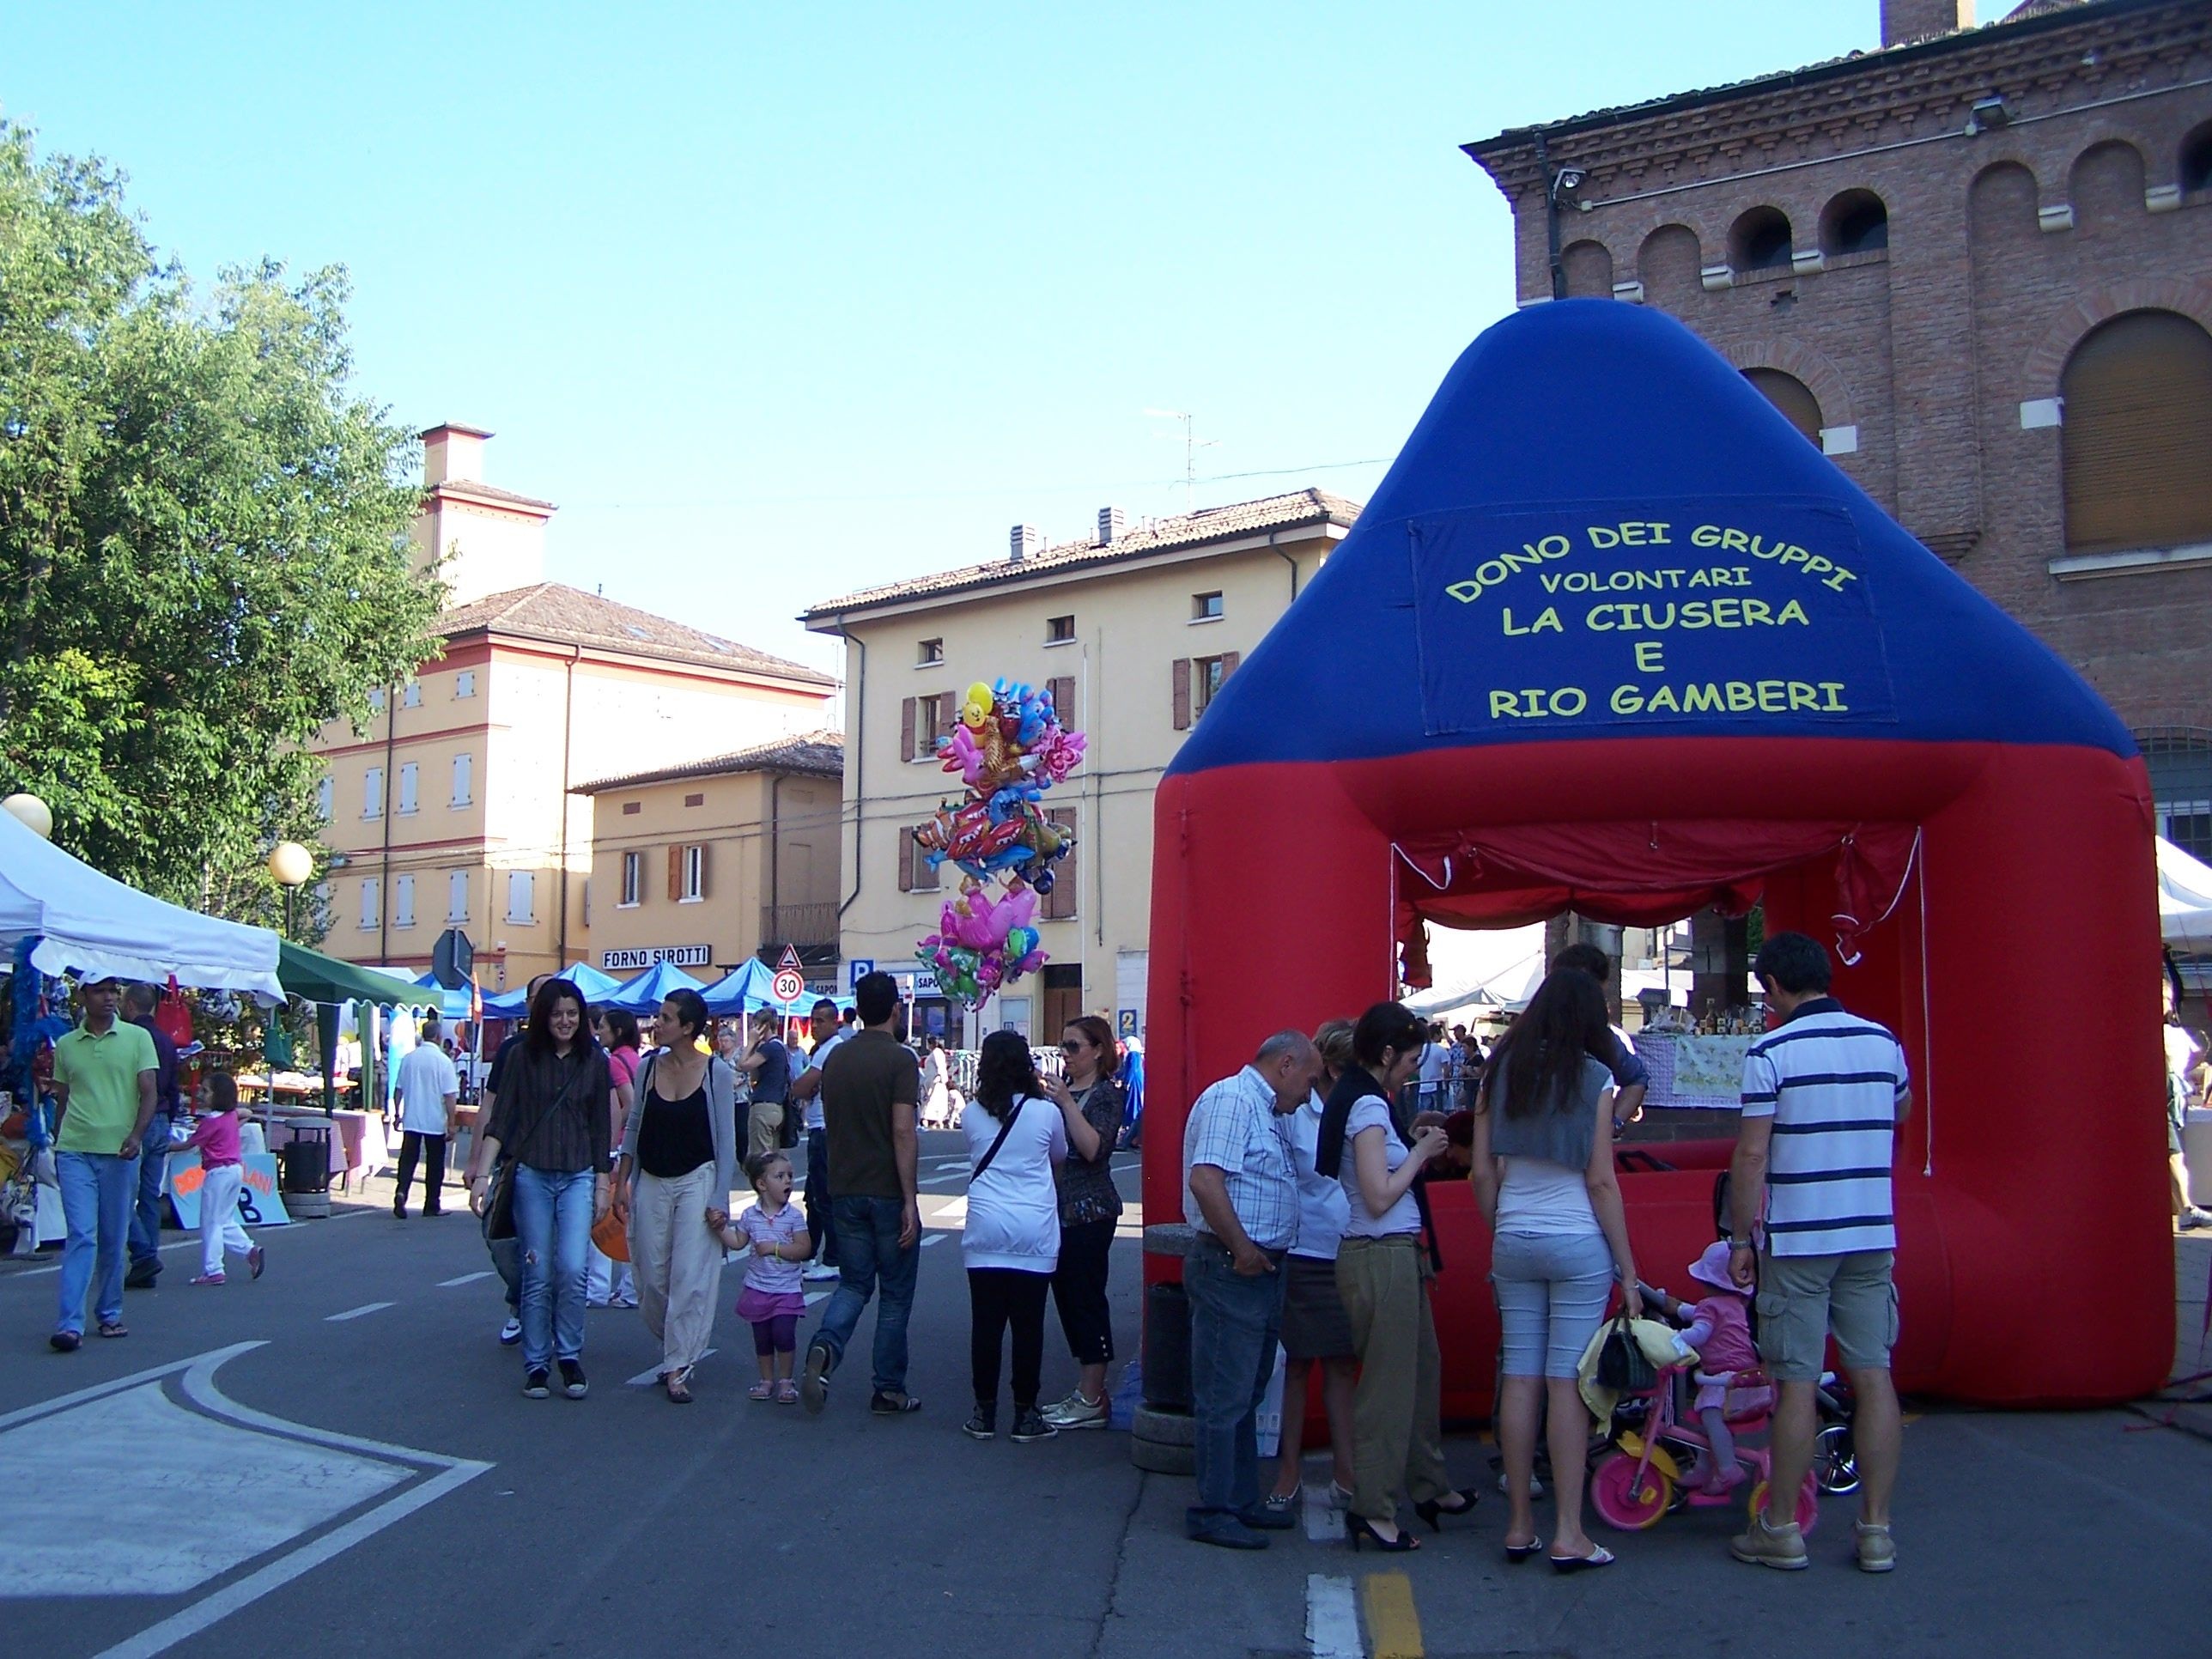
people, play, city, jump, summer, young, child, italy, playing, childhood, activity, cheerful, festival, fun, happiness, fair, active, inflatable, cele, bouncy castle, bouncy, bounce house, kids jumping